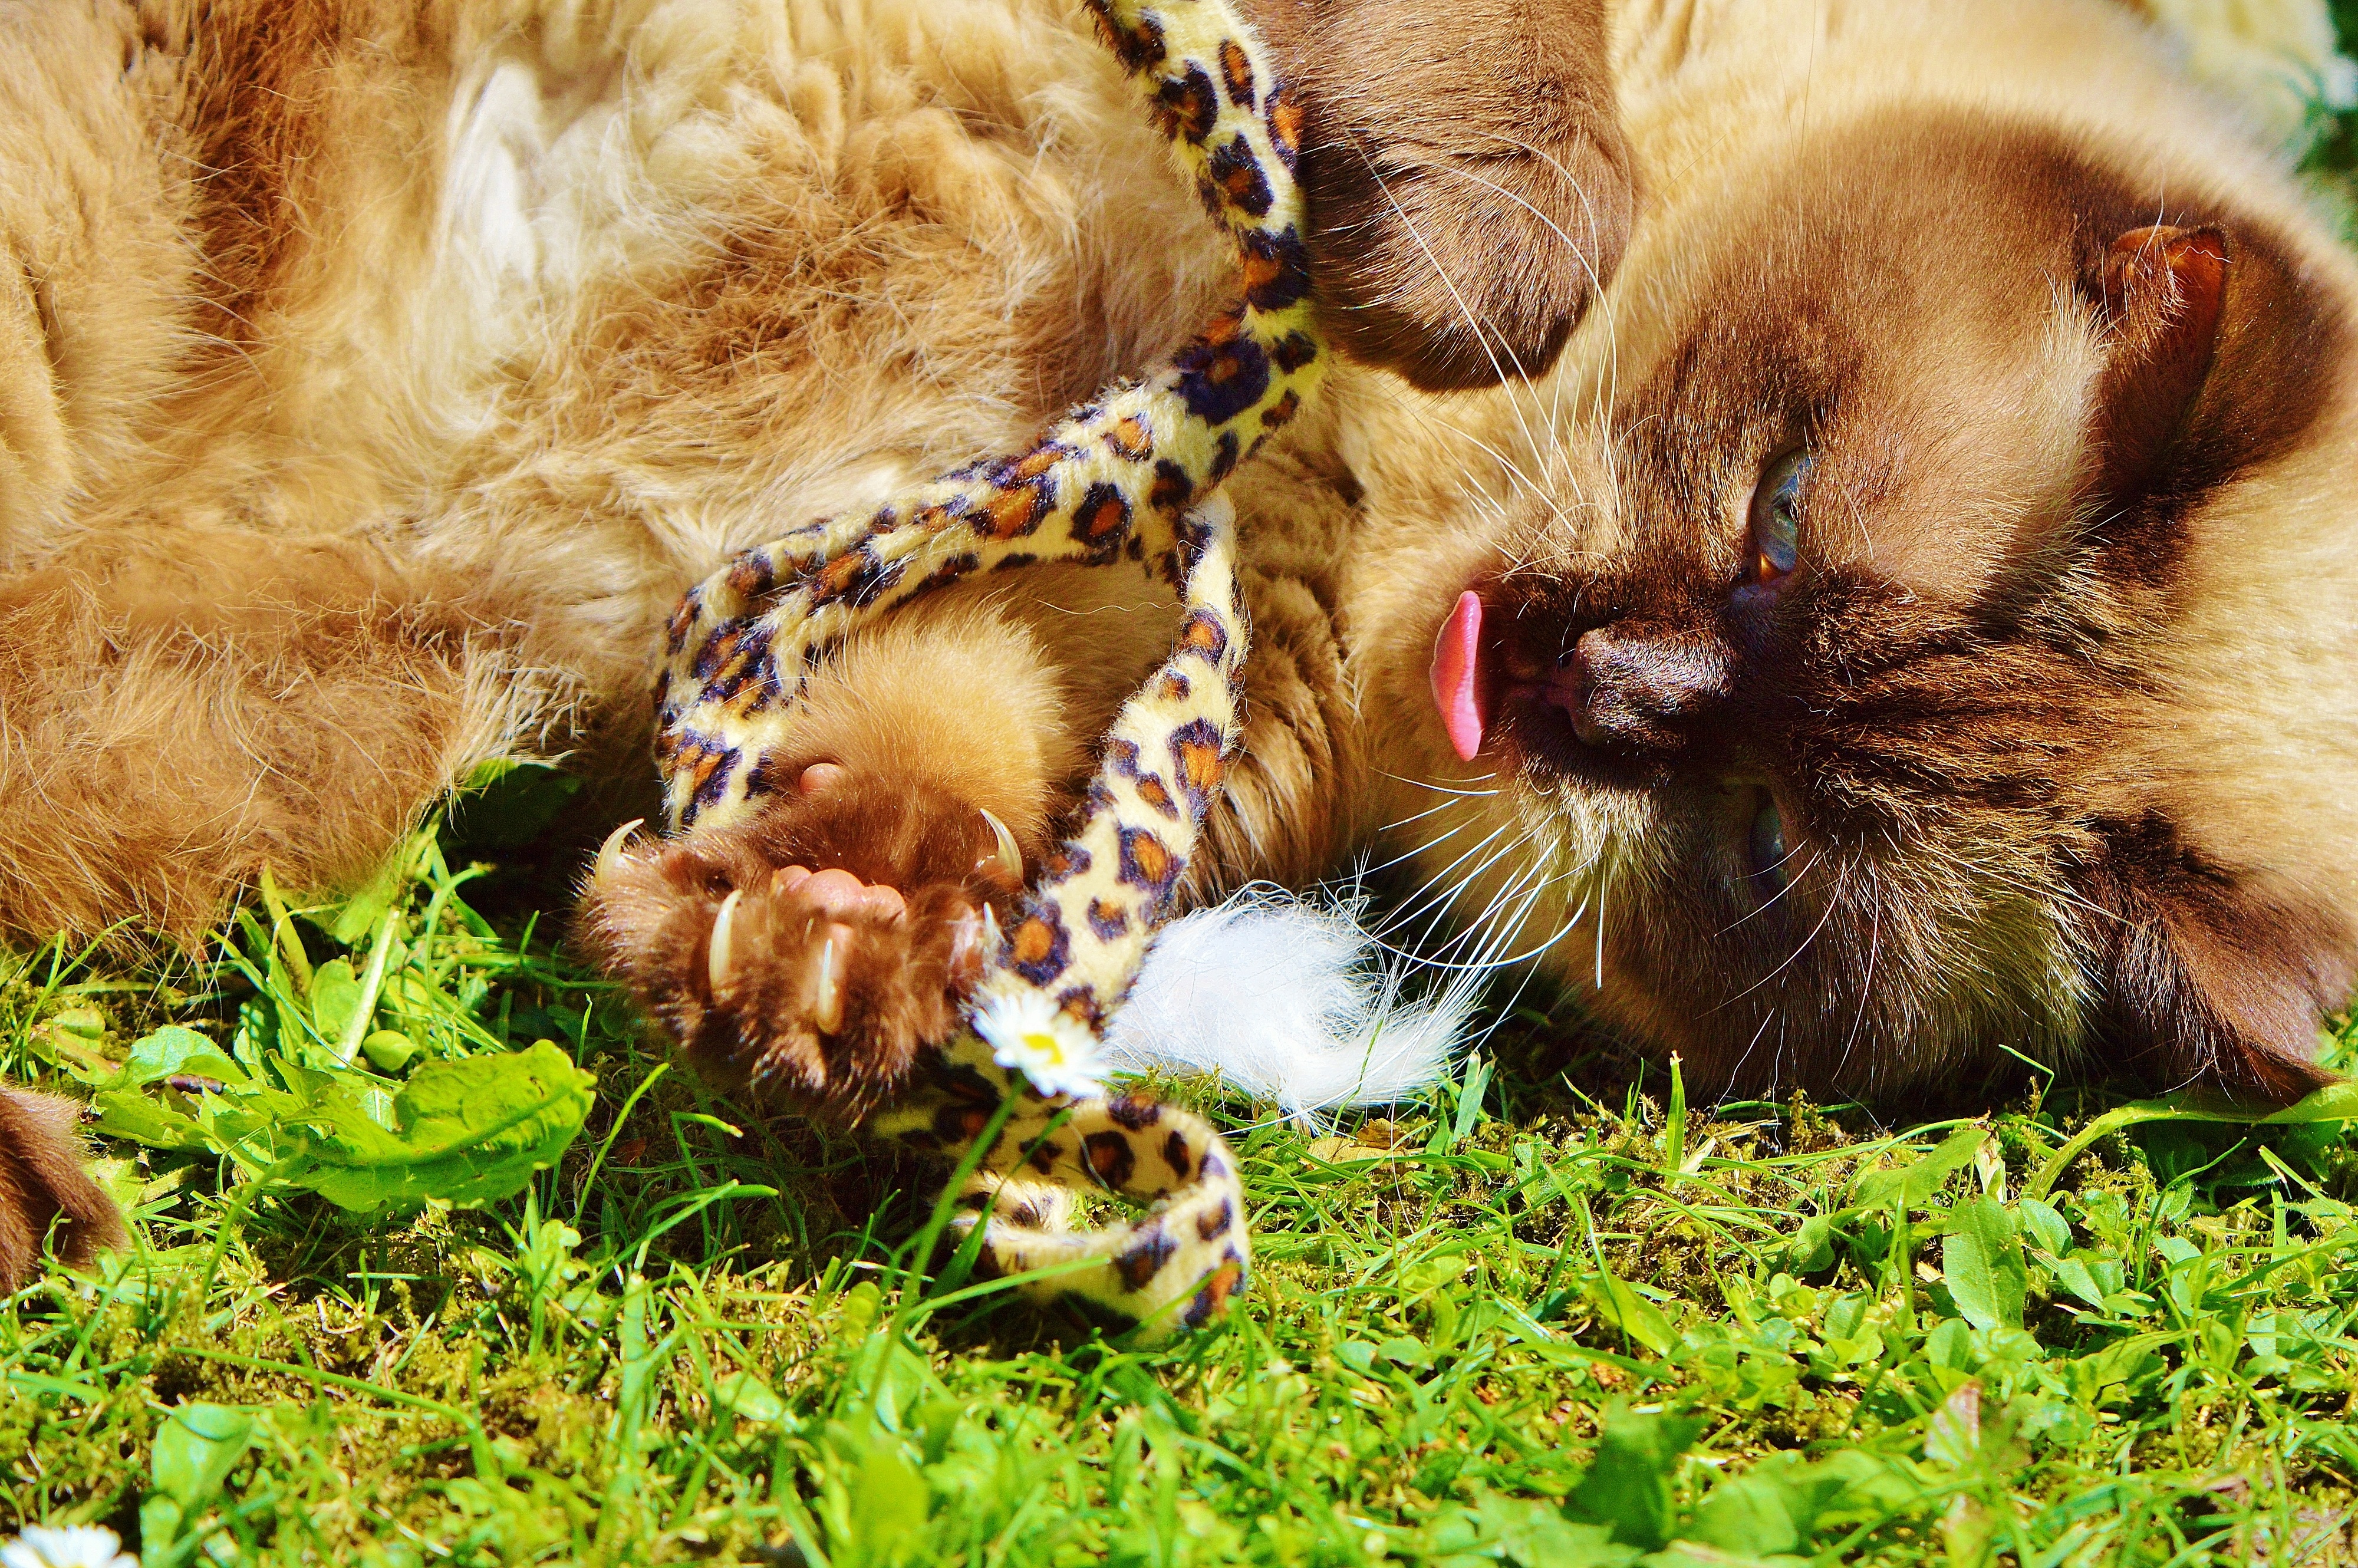
grass, play, sweet, flower, puppy, dog, cute, wildlife, fur, cat, brown, mammal, fauna, blue eye, thoroughbred, whiskers, beige, vertebrate, mieze, dear, british shorthair, dog like mammal, cat like mammal, dog breed group